Hants County, Nova Scotia

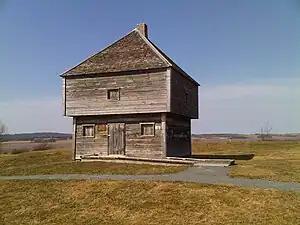
Fort Edward (built 1750). The oldest blockhouse in North America.

The first Acadians to settle in present-day Hants County (known as Pisiguit) established farms at (present day Falmouth) in the early 1680s, as the 1686 census shows a number of families on well established farms utilizing dyked pastures. More Acadian villages soon followed spreading along the shores of the Piziquid and St. Croix rivers. One of these was at present day Windsor. With an expanding population the region by 1722 was split into two parishes (see Pisiquit). The l'Assomption parish church was situated on a hill overlooking the confluence of the Pisiquit and Saint Croix rivers where in 1750 it was pulled down by the Acadians under orders from the British to make way for Fort Edward. By the early 1700s Acadians migrated all along the shore of Hants County to the Shubenacadie River. One of the most prominent Acadians from this area was Noël Doiron who is the namesake of the community of Noel. With the founding of both Halifax (1749) and Fort Edward, there was an Acadian Exodus that involved an emigration of most of the Acadians from the Municipality of East Hants (1750) and from West Hants (Pisiguit) as well. They left British Nova Scotia for French occupied Prince Edward Island. During the 1755 Expulsion of the Acadians the majority of those Acadians remaining were deported to various locations along the eastern seaboard of the Thirteen Colonies, most notably New England and Maryland. The Expulsion of the Acadians from Hants County began at exactly the same time as it happened at Grand-Pré, with the Acadian men being imprisoned within the walls of Fort Edward. Fort Edward was one of four British forts in Acadia to imprison Acadians throughout the nine years of the expulsion.